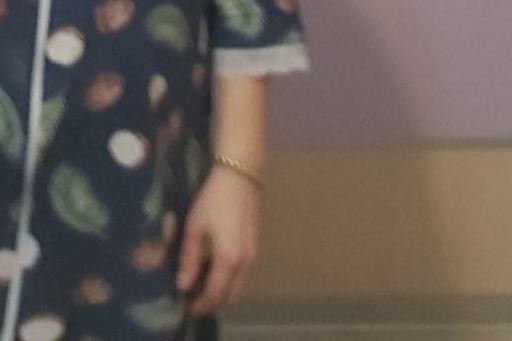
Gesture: no_gesture